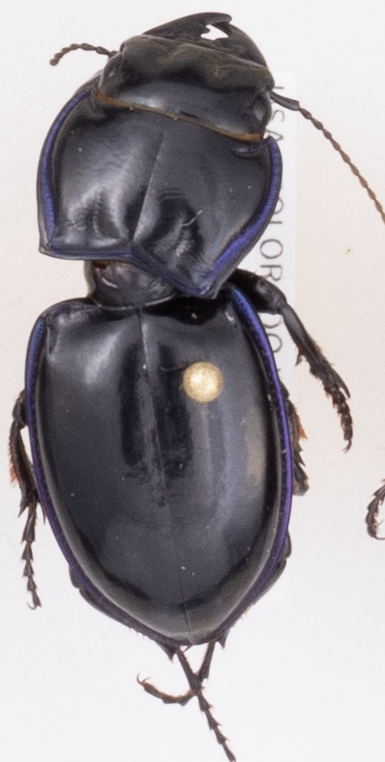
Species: Pasimachus elongatus
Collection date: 2018-06-07
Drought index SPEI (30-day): -0.288
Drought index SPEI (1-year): -0.02
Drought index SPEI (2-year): -0.372